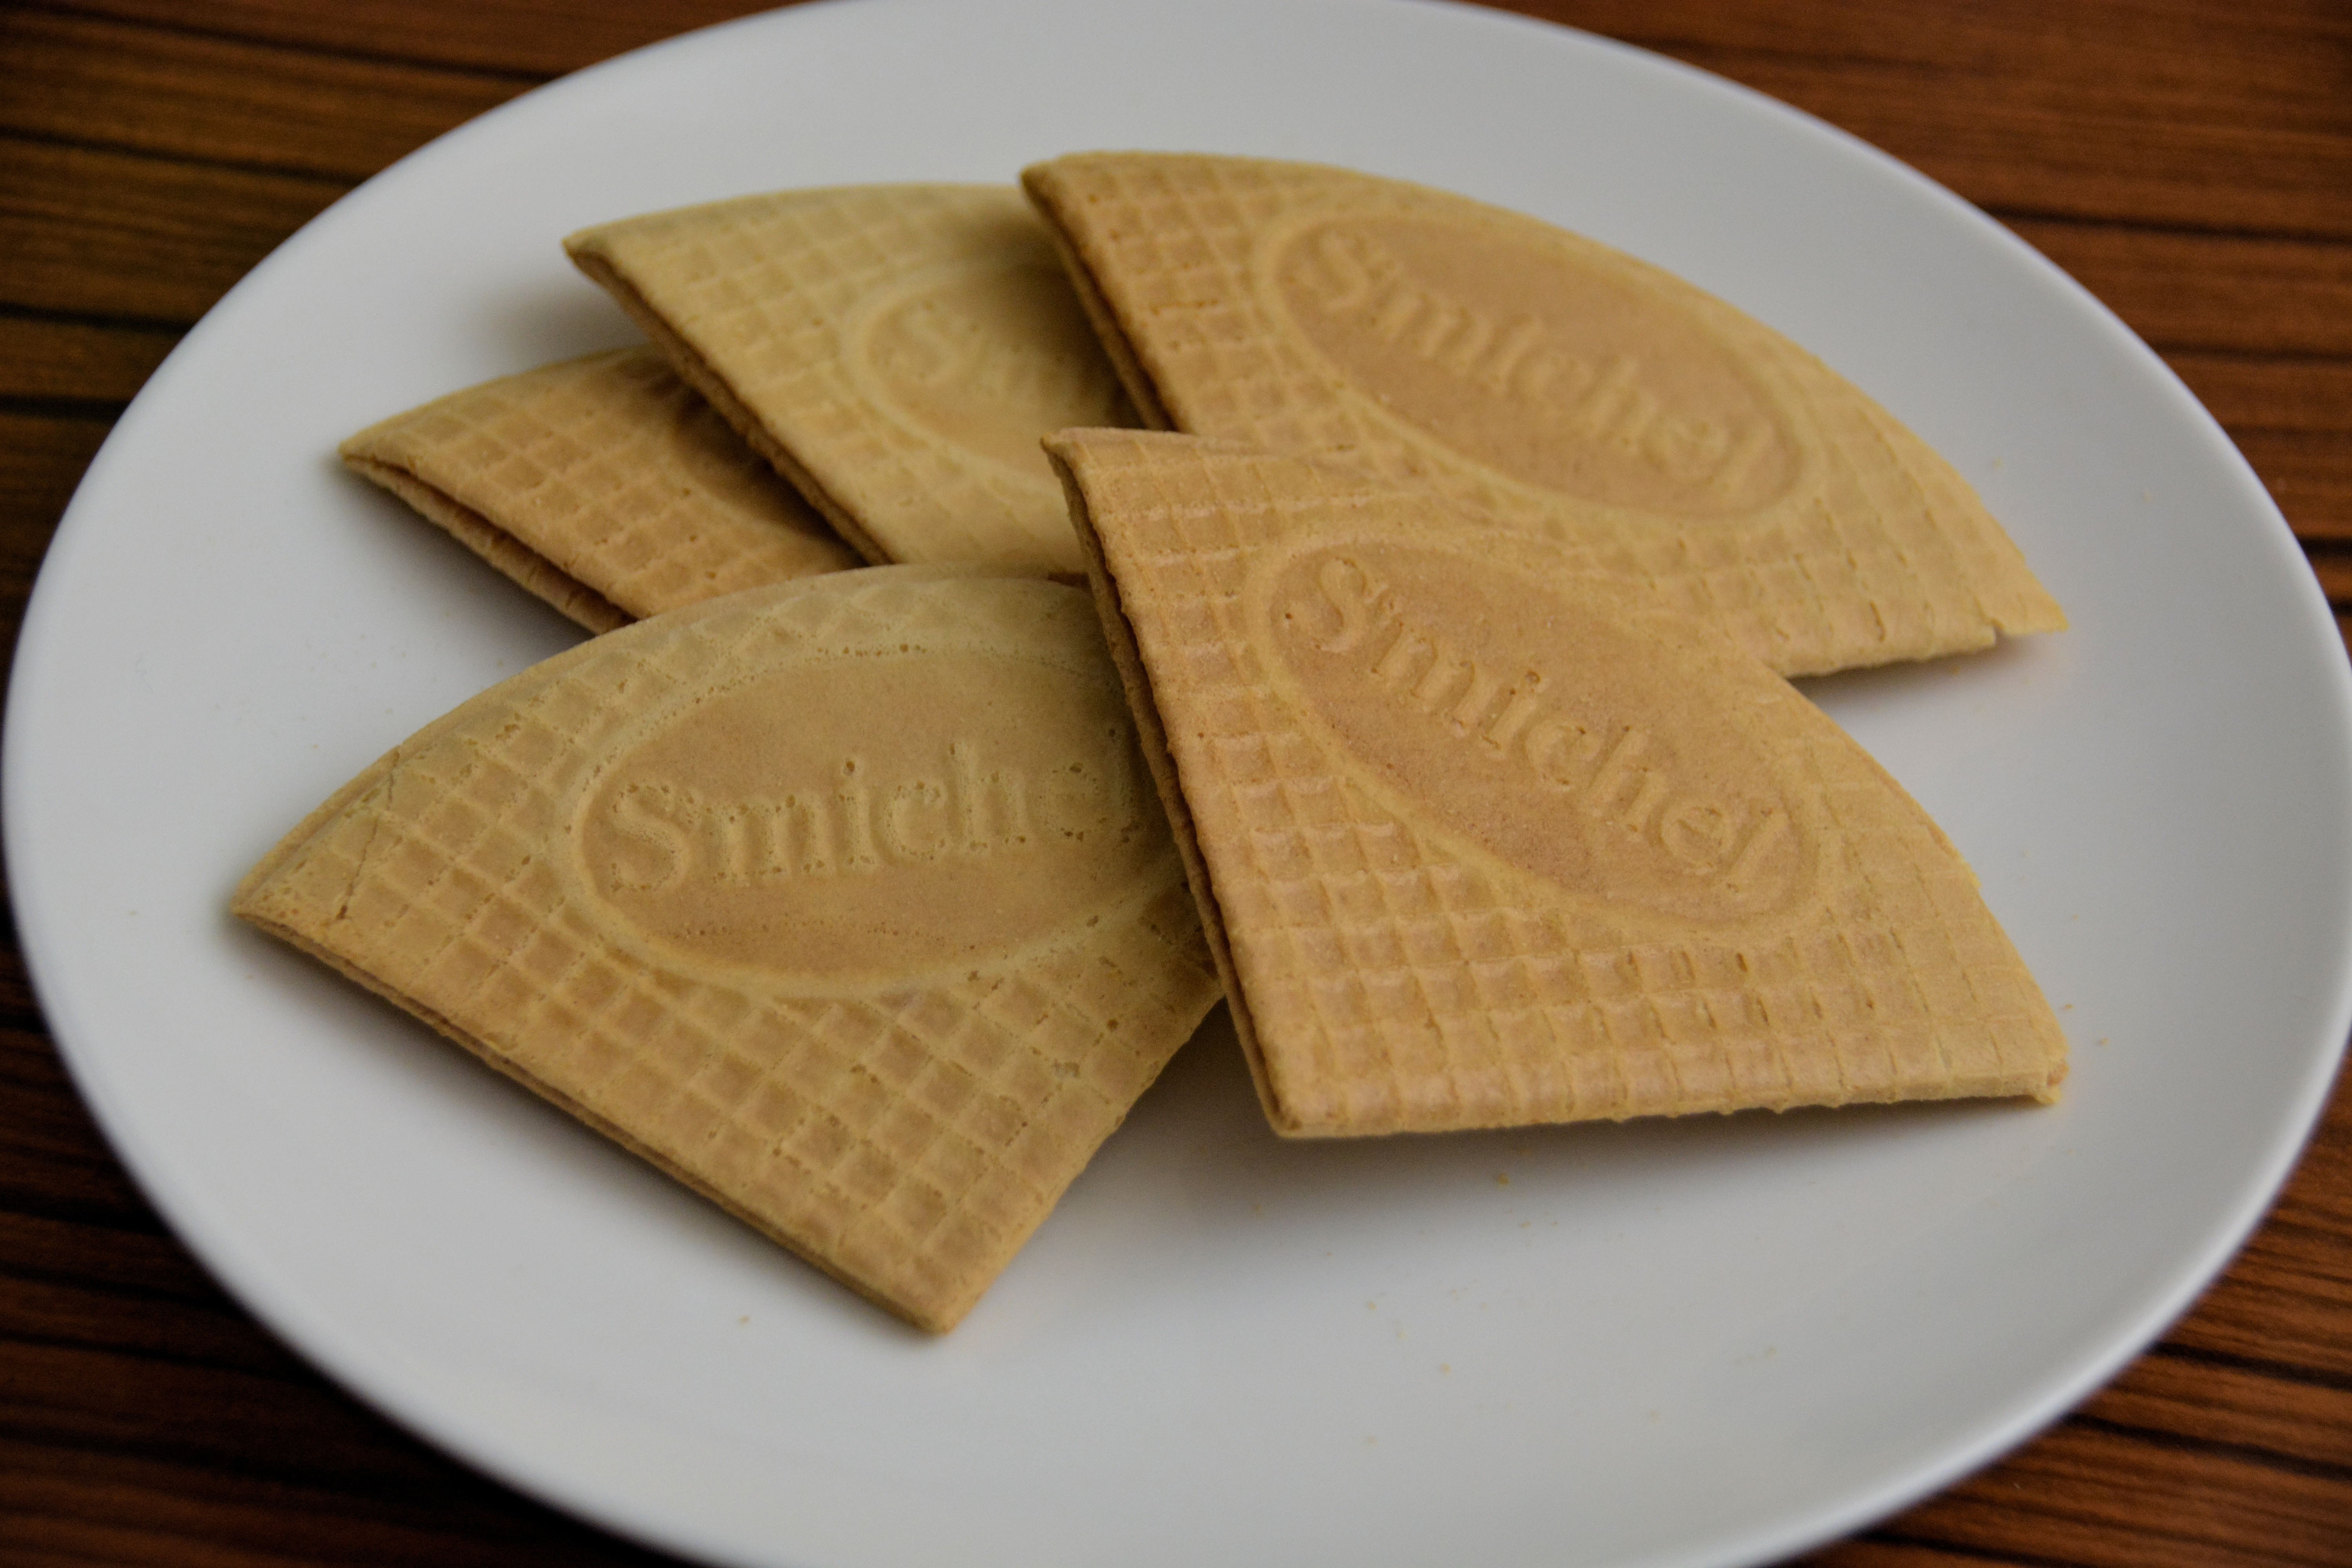
dish, food, biscuit, dessert, eat, power, cookies, cakes, biscuits, gluttony, food product, wafer, finger food, galettes